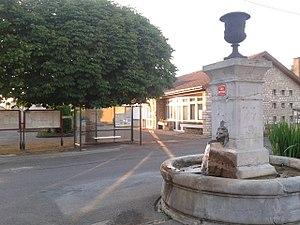
La fontaine de Quincey
Quincey est une commune française située dans le département de la Haute-Saône, en région Bourgogne-Franche-Comté.